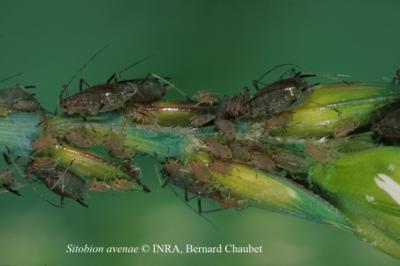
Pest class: english_grain_aphid